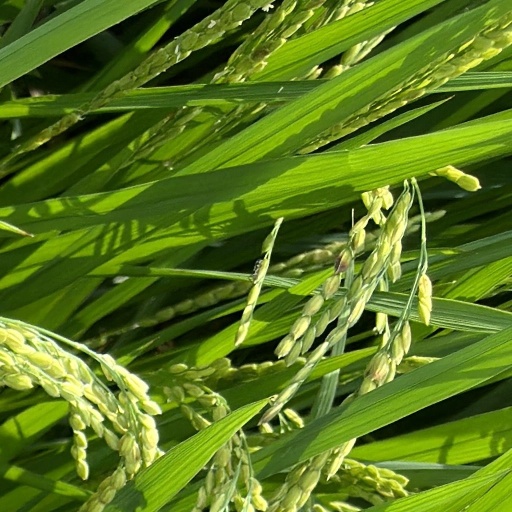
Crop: rice